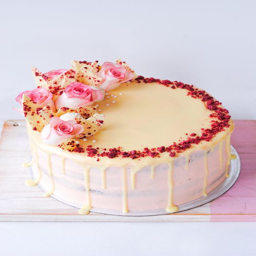
raspberry , white chocolate & rhubarb layer cake with drip .